Grasshopper Pueblo

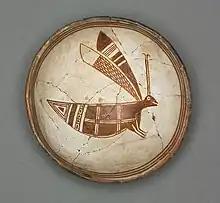
"Bowl with Grasshopper", ceramic created by a Mogollon artist, (Photo: Open Access at the Cleveland Museum of Art)

Grasshopper or Grasshopper Pueblo, sometimes called Grasshopper Ruin, was a populated place from 1275 to 1400 CE at what is now Fort Apache Indian Reservation, about west of Cibecue in east-central Arizona in the United States. The settlement was a multicultural community that housed people from Puebloan, Mogollon and possibly Salado backgrounds, et al. Initial excavations of the "extremely large" masonry pueblo found 500 rooms, two smaller pueblos of 20 to 30 rooms, multiple kivas, hearths, courtyards, refuse dumps, multiple cemeteries, grave goods, and animal burials.